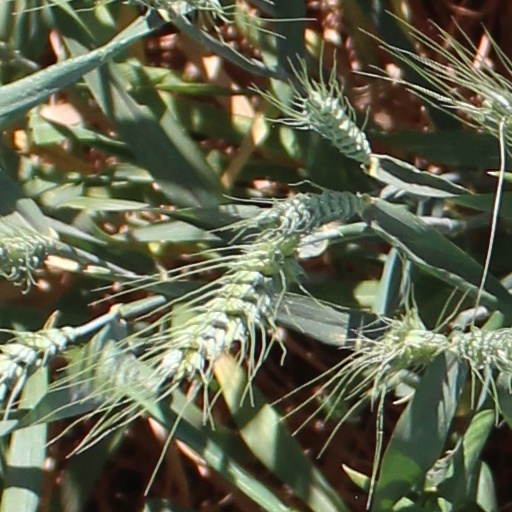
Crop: wheat